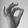
ASL letter: F